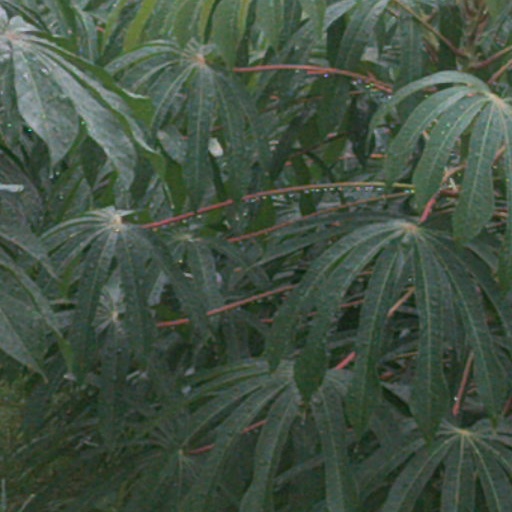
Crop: cassava